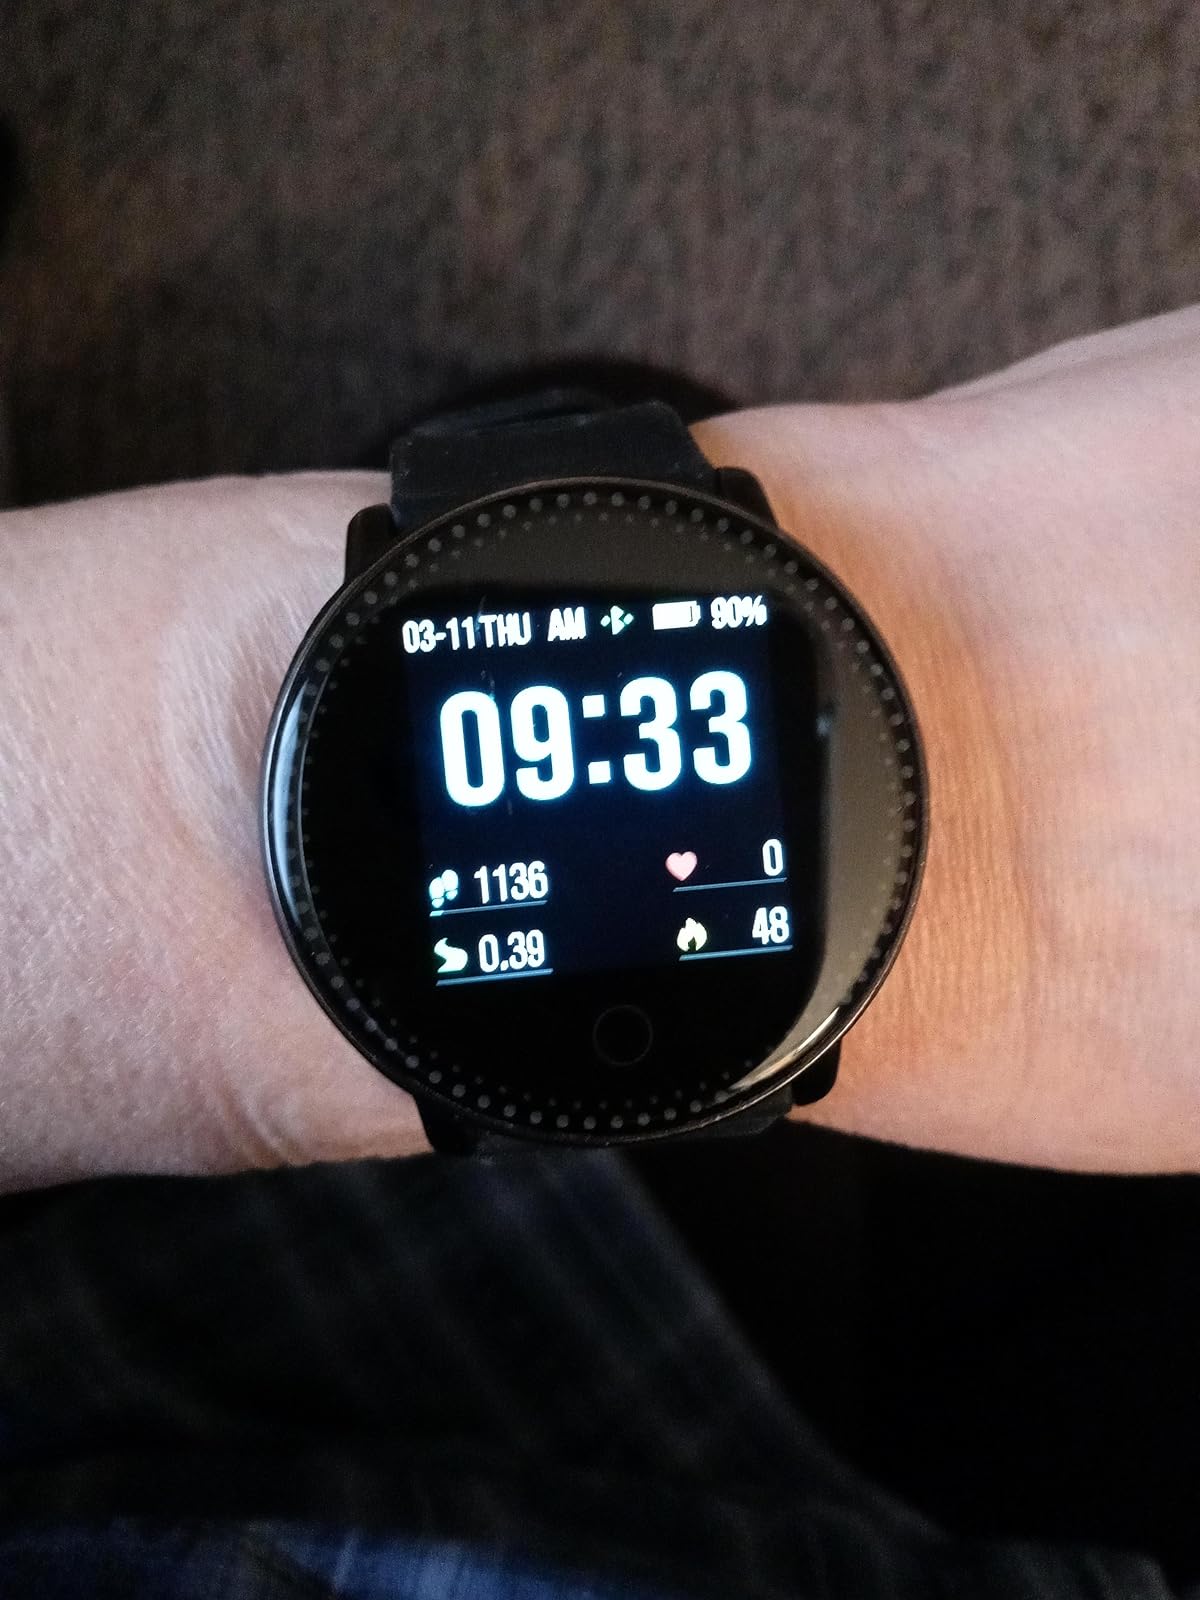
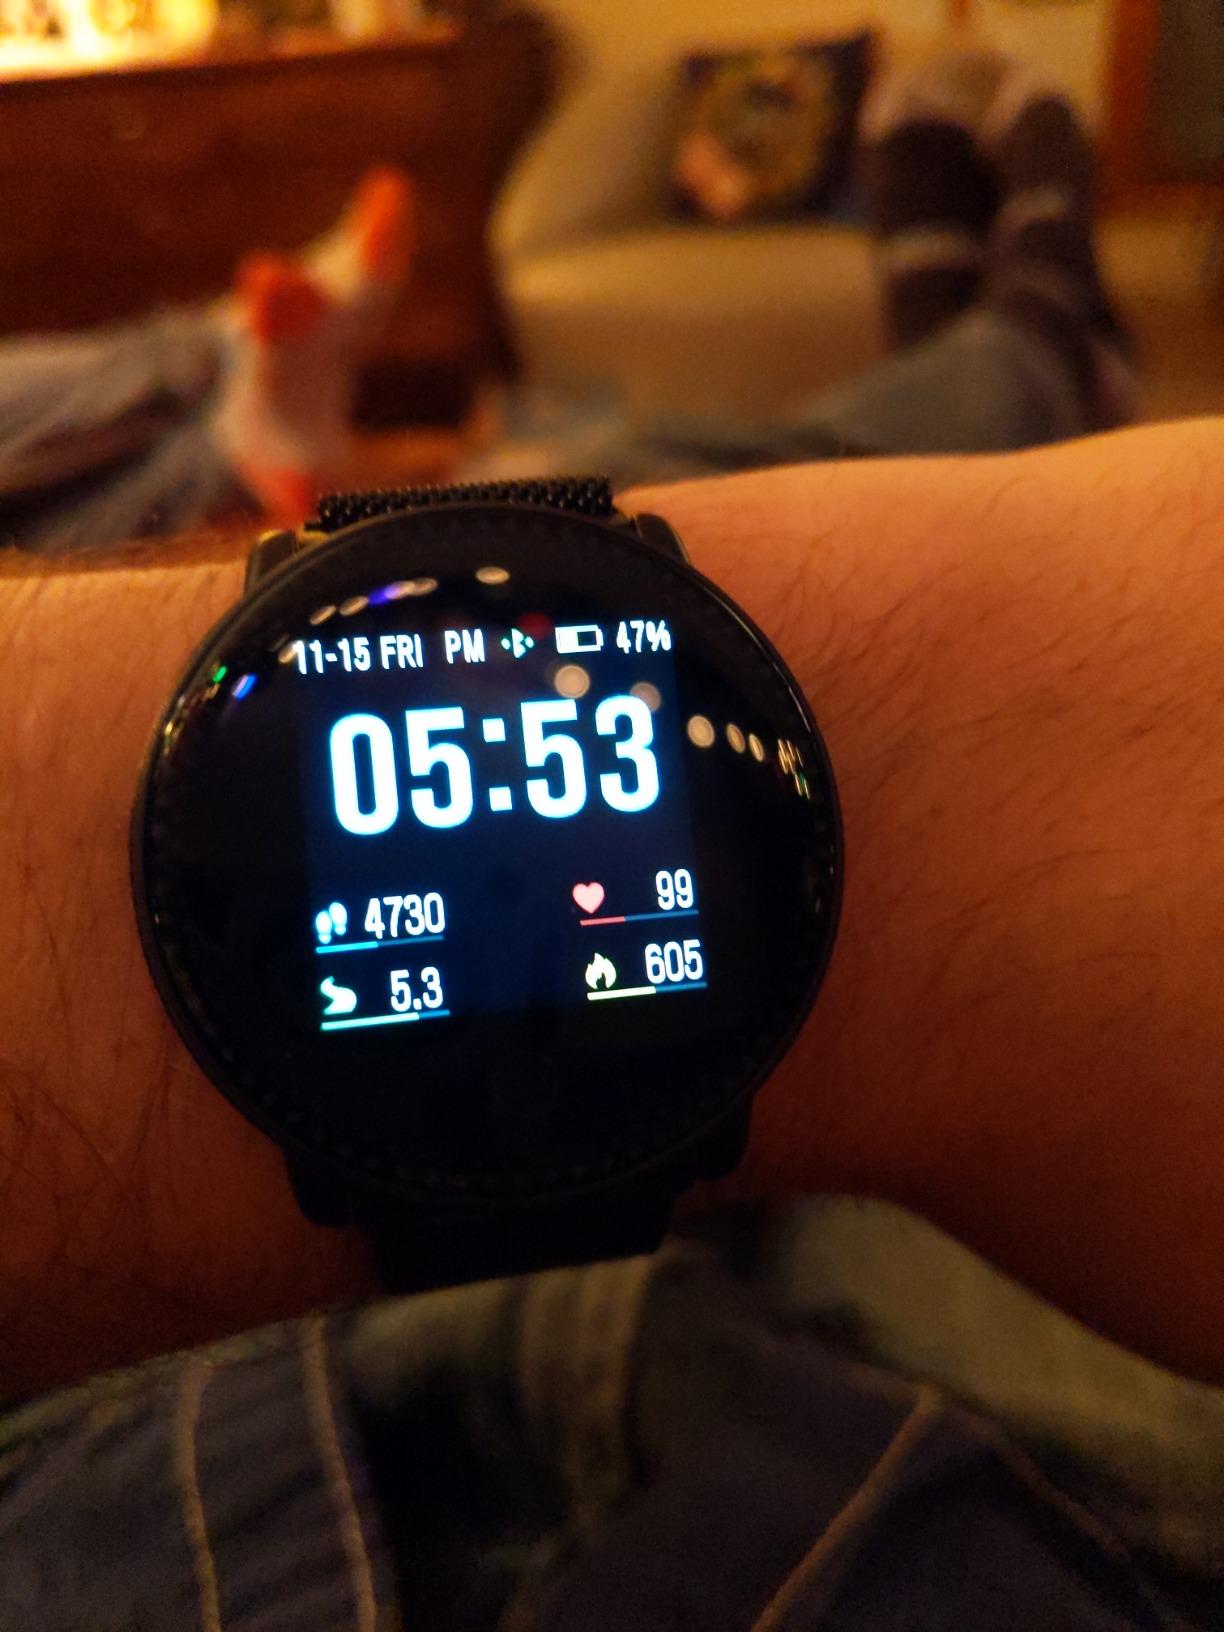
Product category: smartwatch
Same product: yes